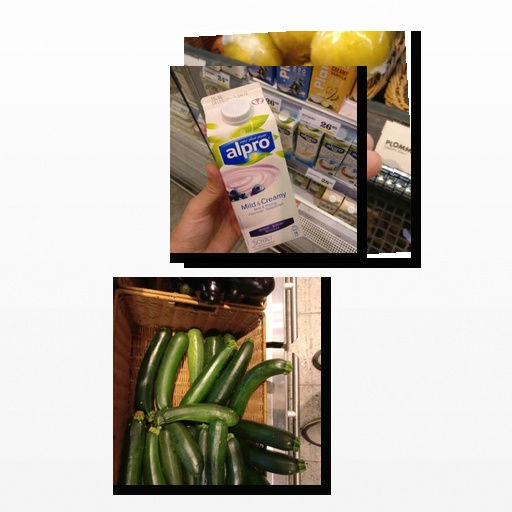
Food items: blueberry_soyghurt, plum, zucchini